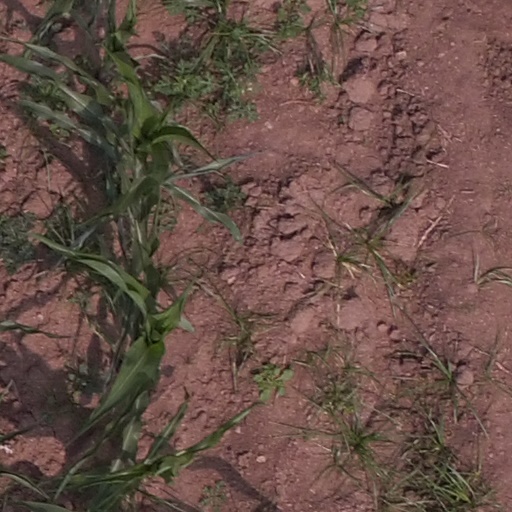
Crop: maize; corn